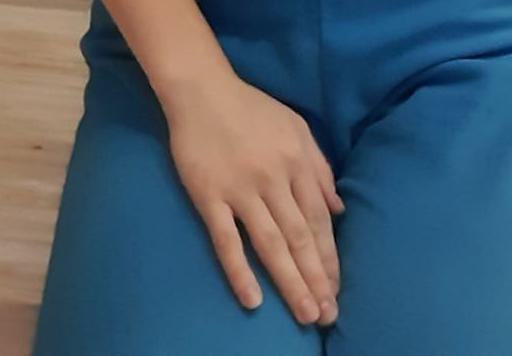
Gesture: no_gesture